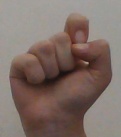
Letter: fa